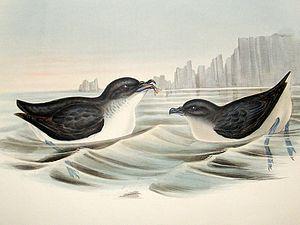
Pelecanoides urinatrix (Puffinure plongeur)
Le Puffinure plongeur est une espèce d'oiseaux de la famille des Pelecanoididae.